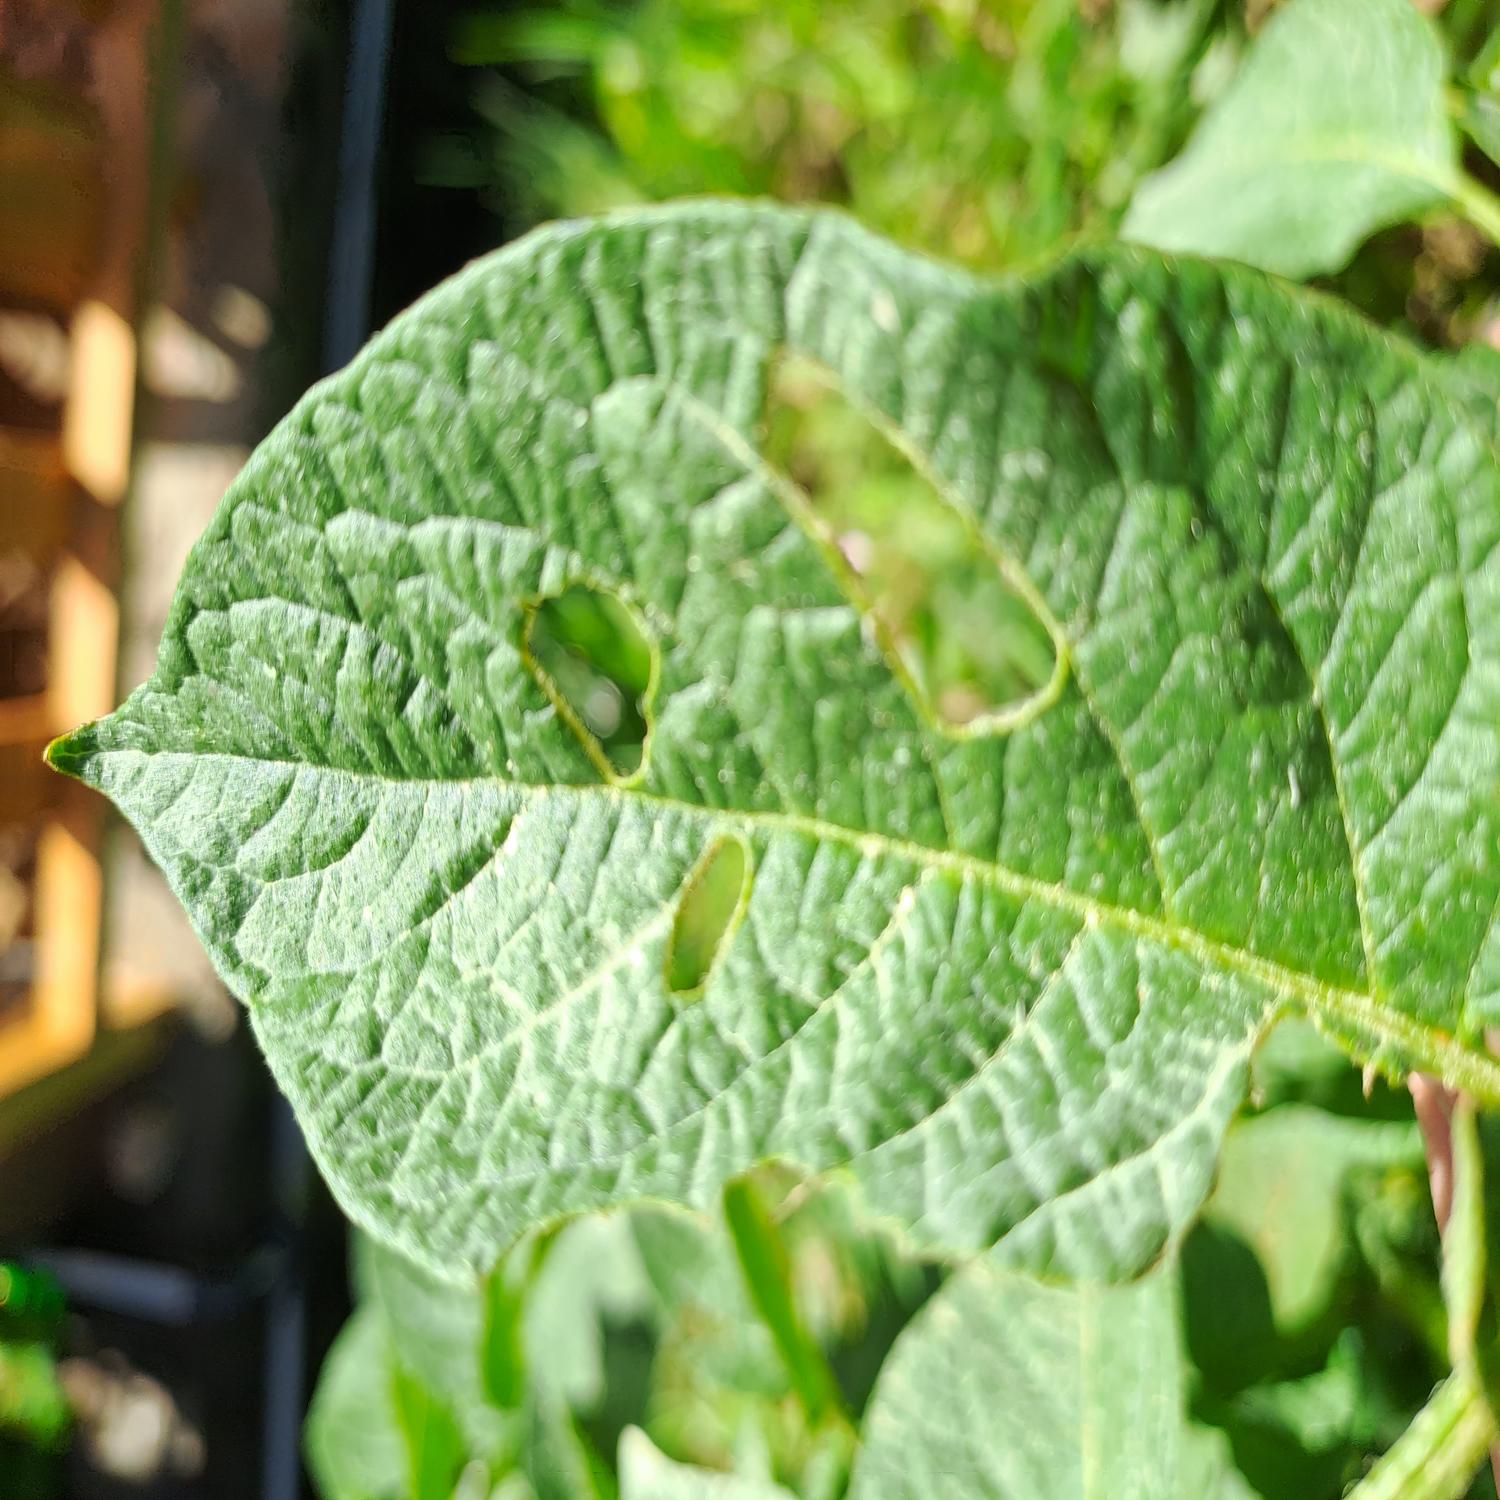
Label: Pest